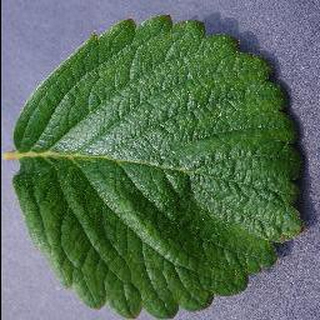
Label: healthy_strawberry